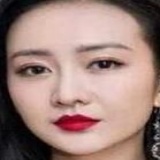
diễn viên Vương Âu